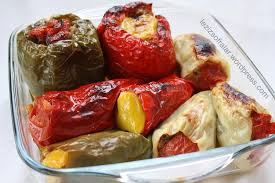
Yemek: biber_dolmasi